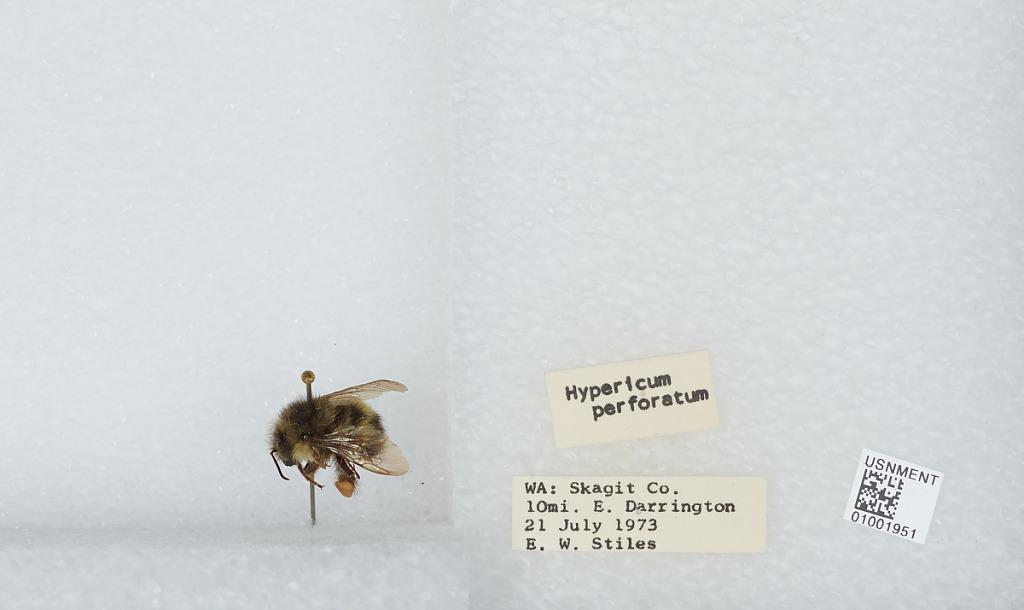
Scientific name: Bombus (Pyrobombus) flavifrons Cresson
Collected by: E. Stiles
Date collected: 1973-7-21
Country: United States
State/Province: Washington
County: Skagit
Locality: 10 miles east of Darrington
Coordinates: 48.2517, -121.384